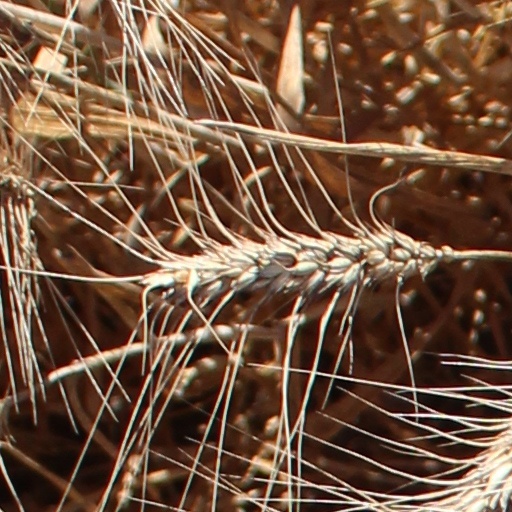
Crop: wheat